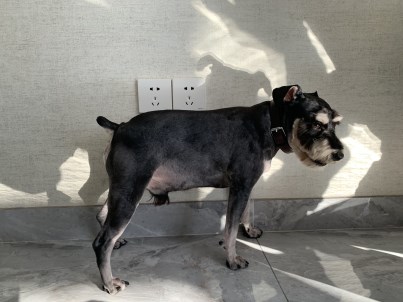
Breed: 2342-n000102-miniature_schnauzer